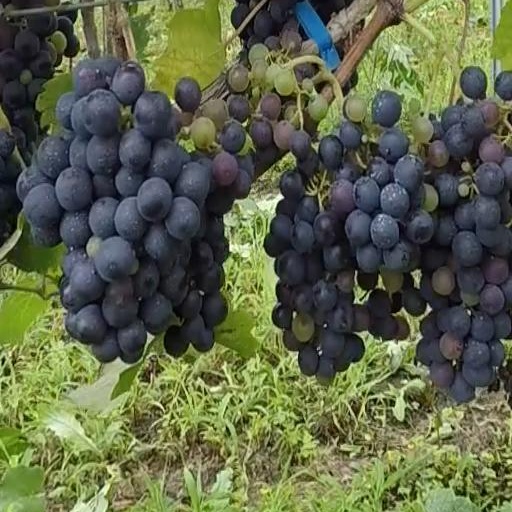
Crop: grape